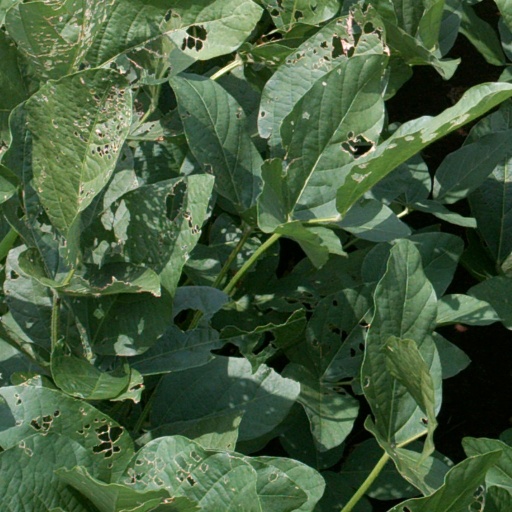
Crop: soybean